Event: Nepal Earthquake
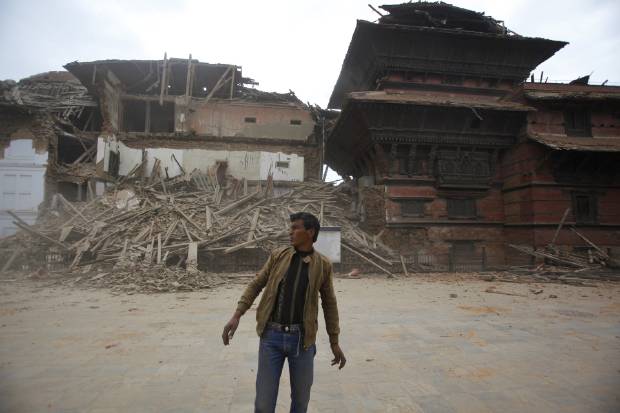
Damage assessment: damage